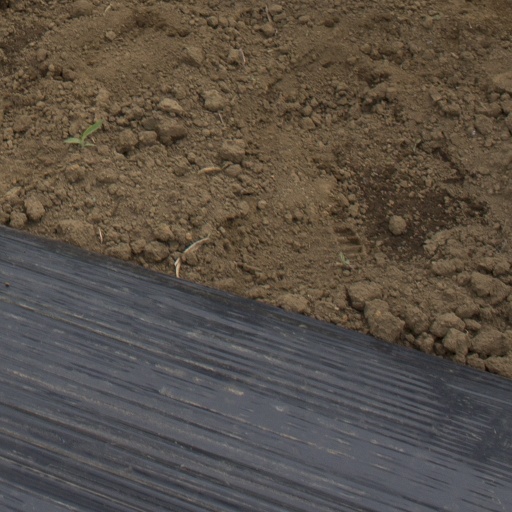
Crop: Jerusalem artichoke